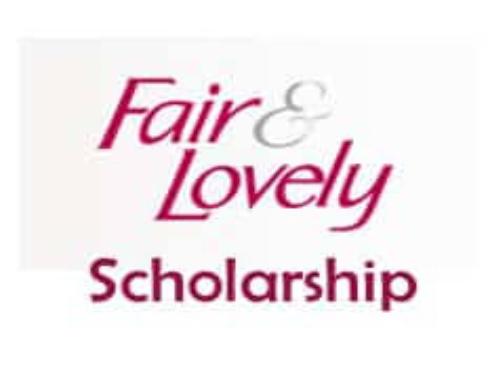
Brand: Fair and Lovely
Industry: Necessities